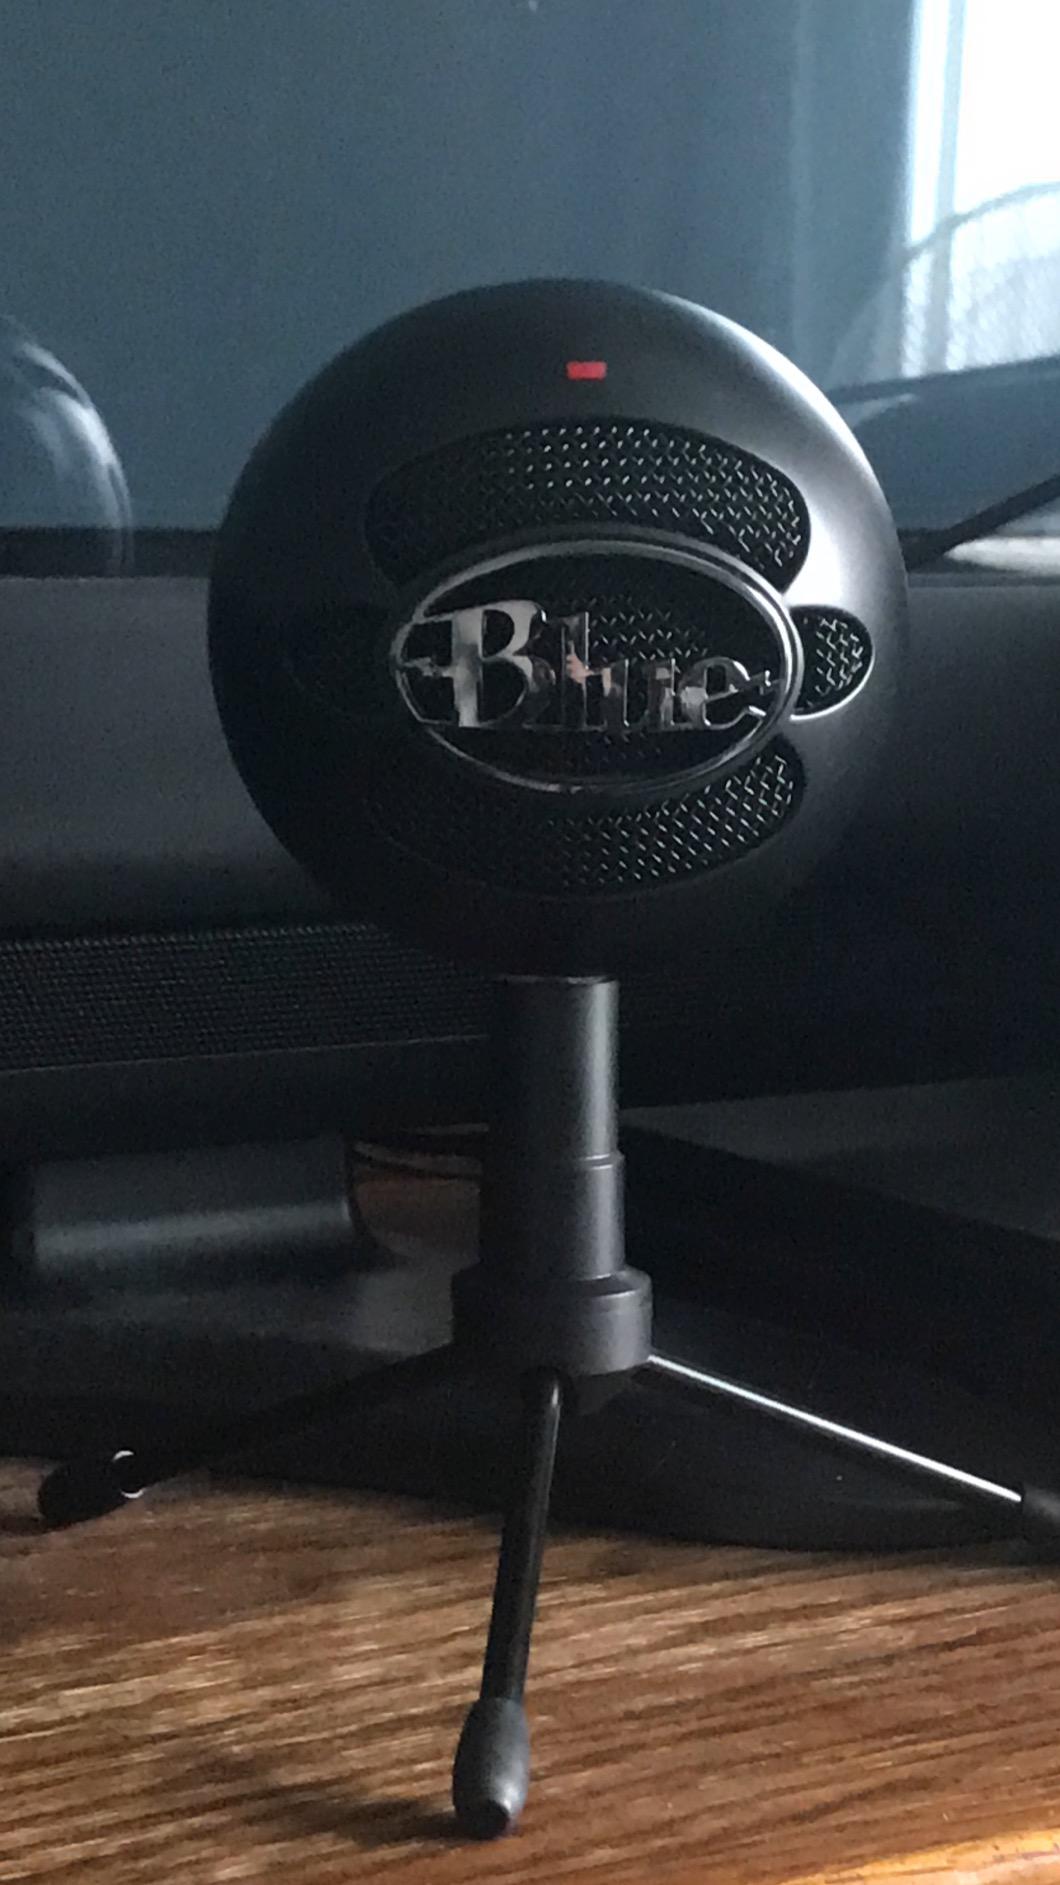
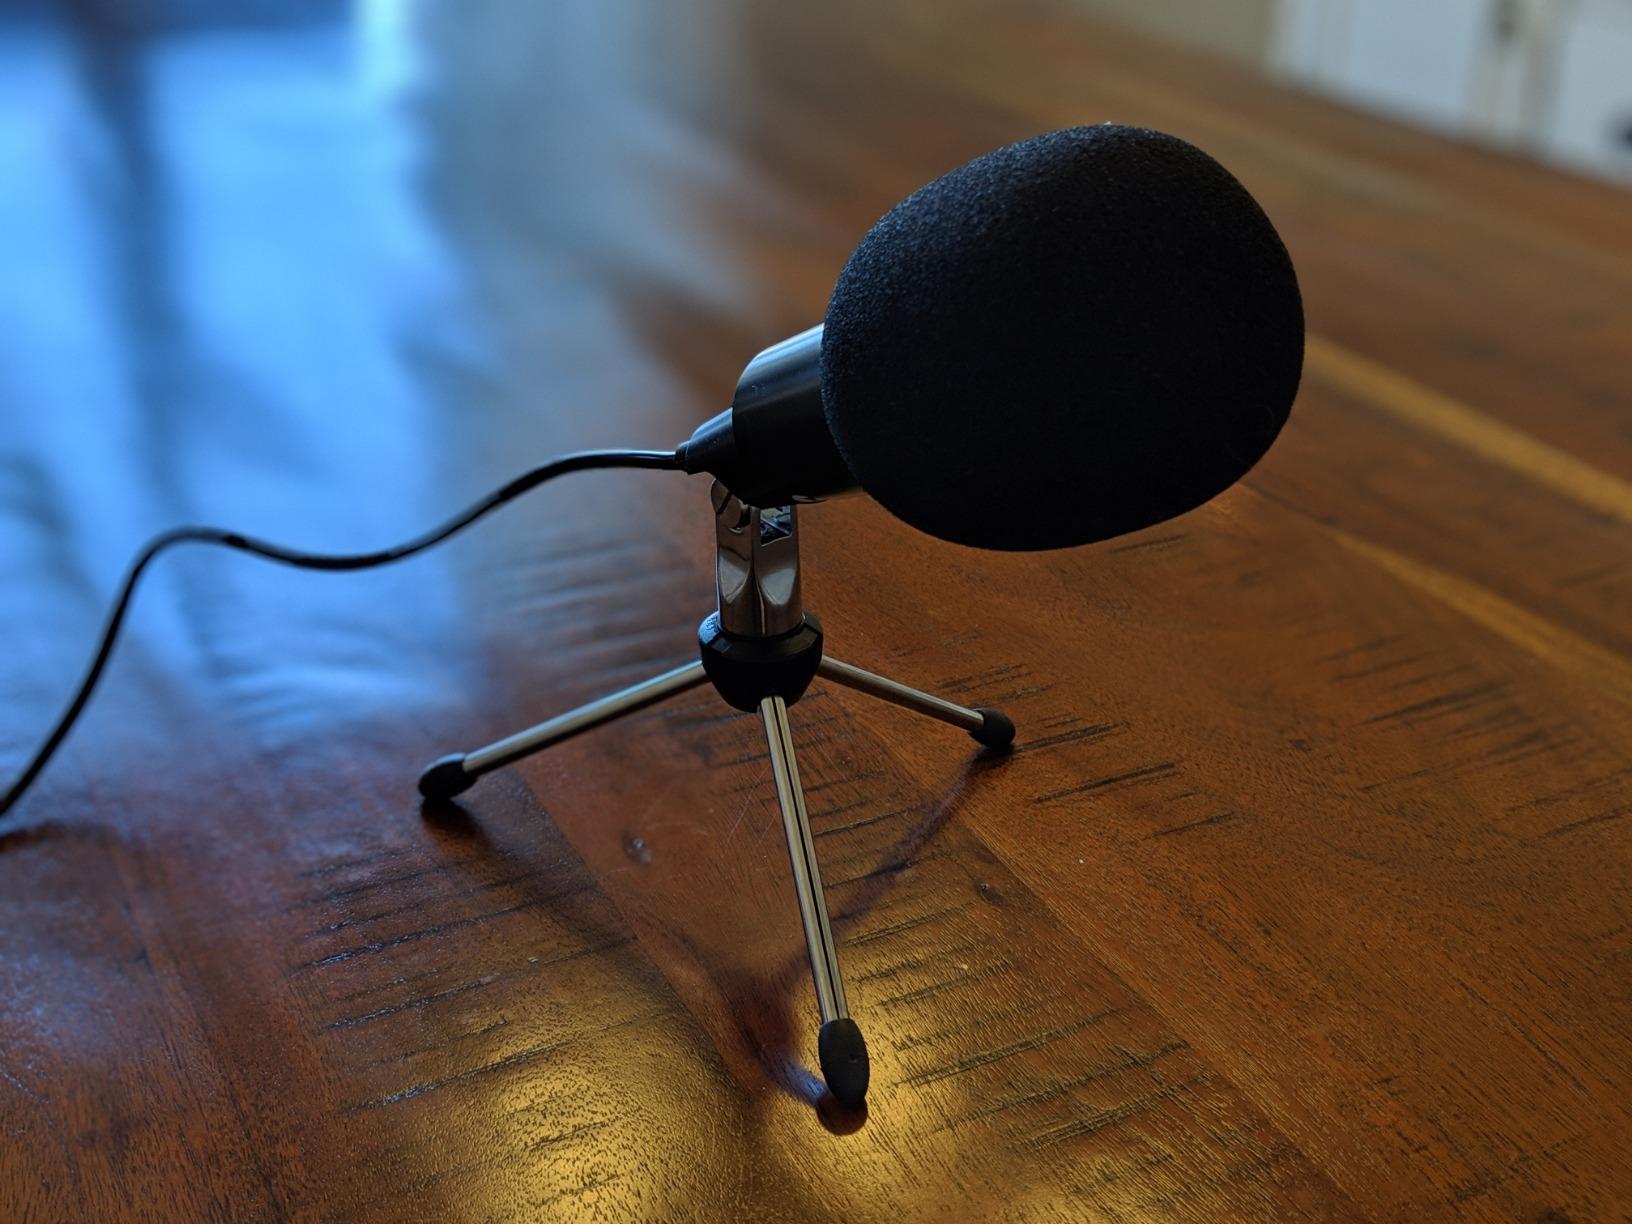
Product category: microphone
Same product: no